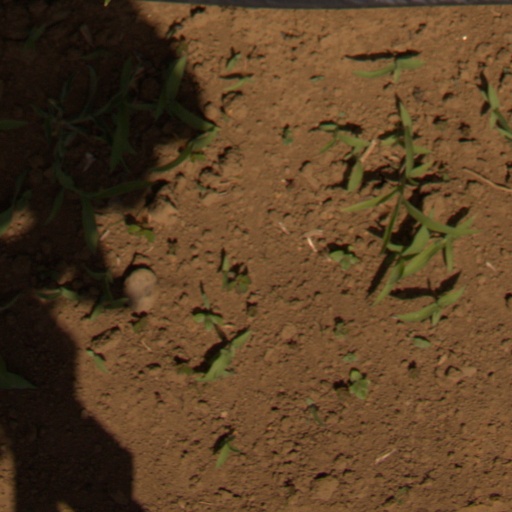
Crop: Jerusalem artichoke